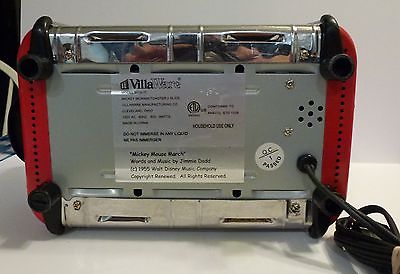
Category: toaster